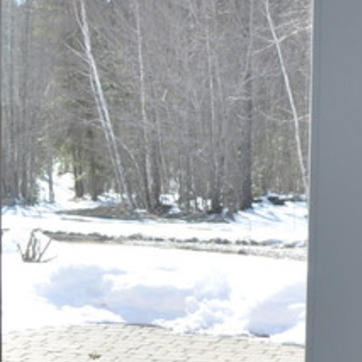
Material: glass